Megumi Masaki

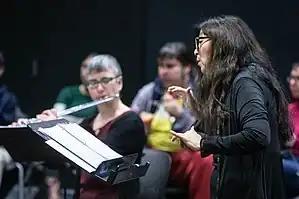

Since 2006, Masaki has been a member of the piano faculty at the School of Music at Brandon University in Brandon, MB, Canada, and she was made a full professor in 2014. In 2007 Masaki founded the educational outreach project "Masaki's Rising Stars of Brandon University" in partnership with rural arts associations, schools, and personal care homes. Masaki received the Brandon University Alumni Association's Award for Excellence in Teaching in 2010.